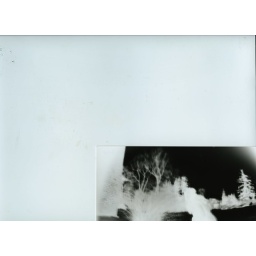
-Figure working. -Agrarian Life - depicted in a field. -Contrast of black and white